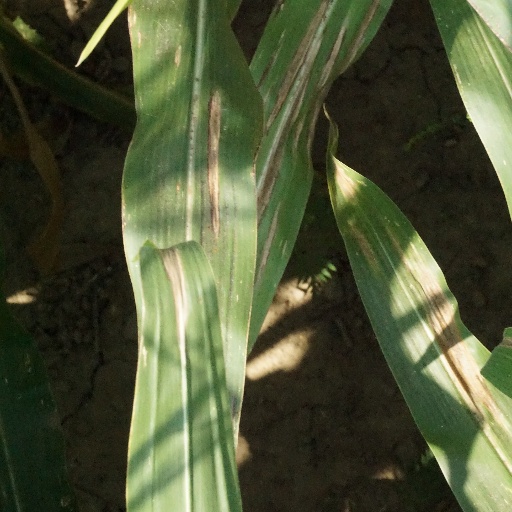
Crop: maize; corn